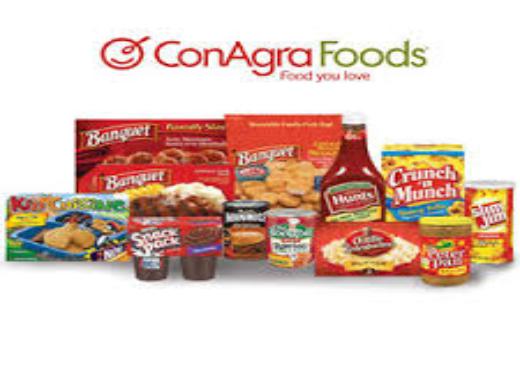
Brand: ConAgra Foods
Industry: Food